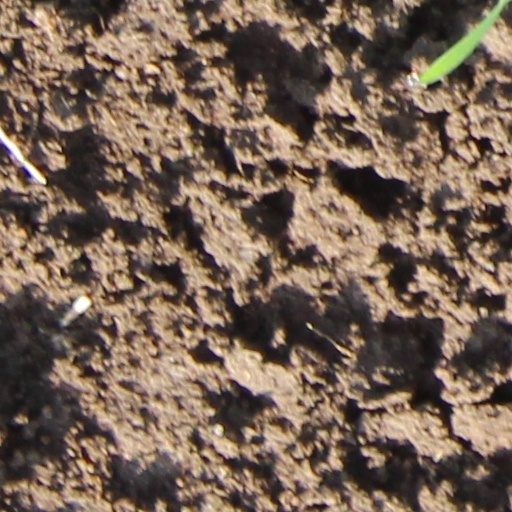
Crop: wheat